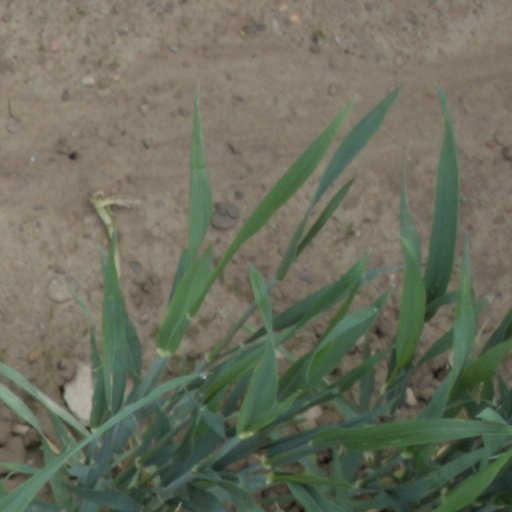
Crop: wheat